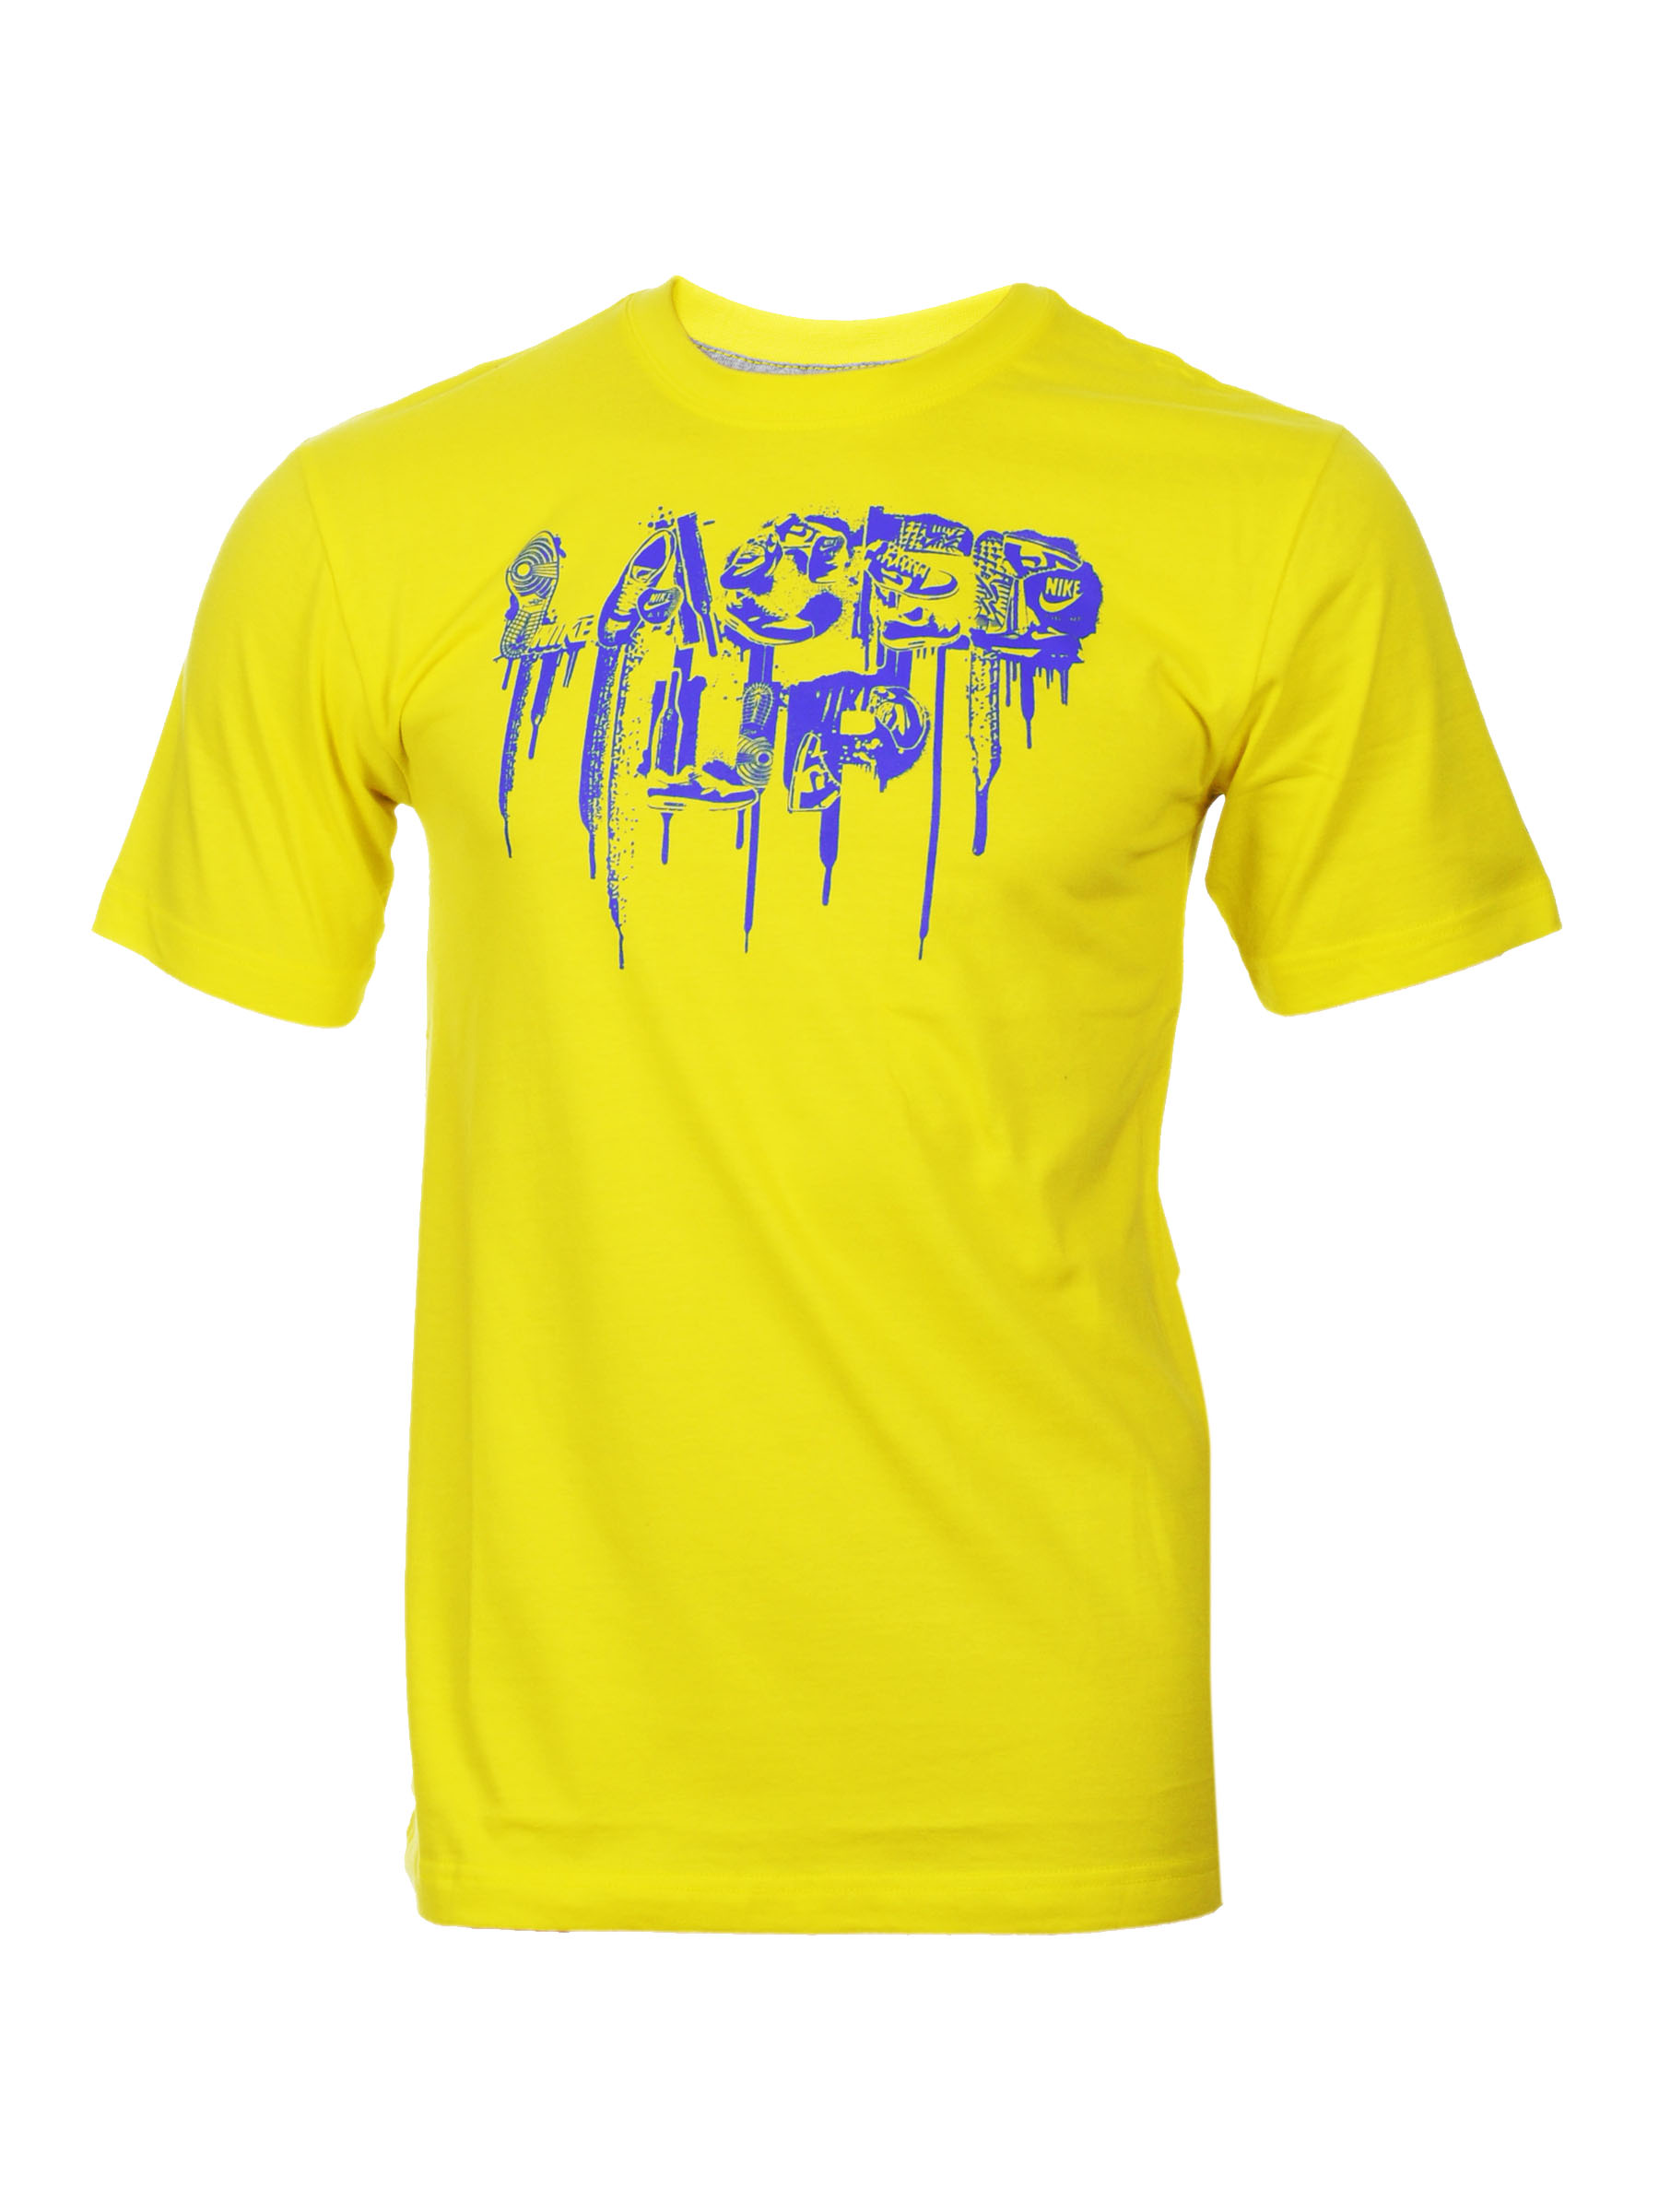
Nike Men Laced Crew Yellow T-Shirts
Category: Apparel / Topwear / Tshirts
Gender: Men
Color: Yellow
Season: Fall 2011
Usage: Sports